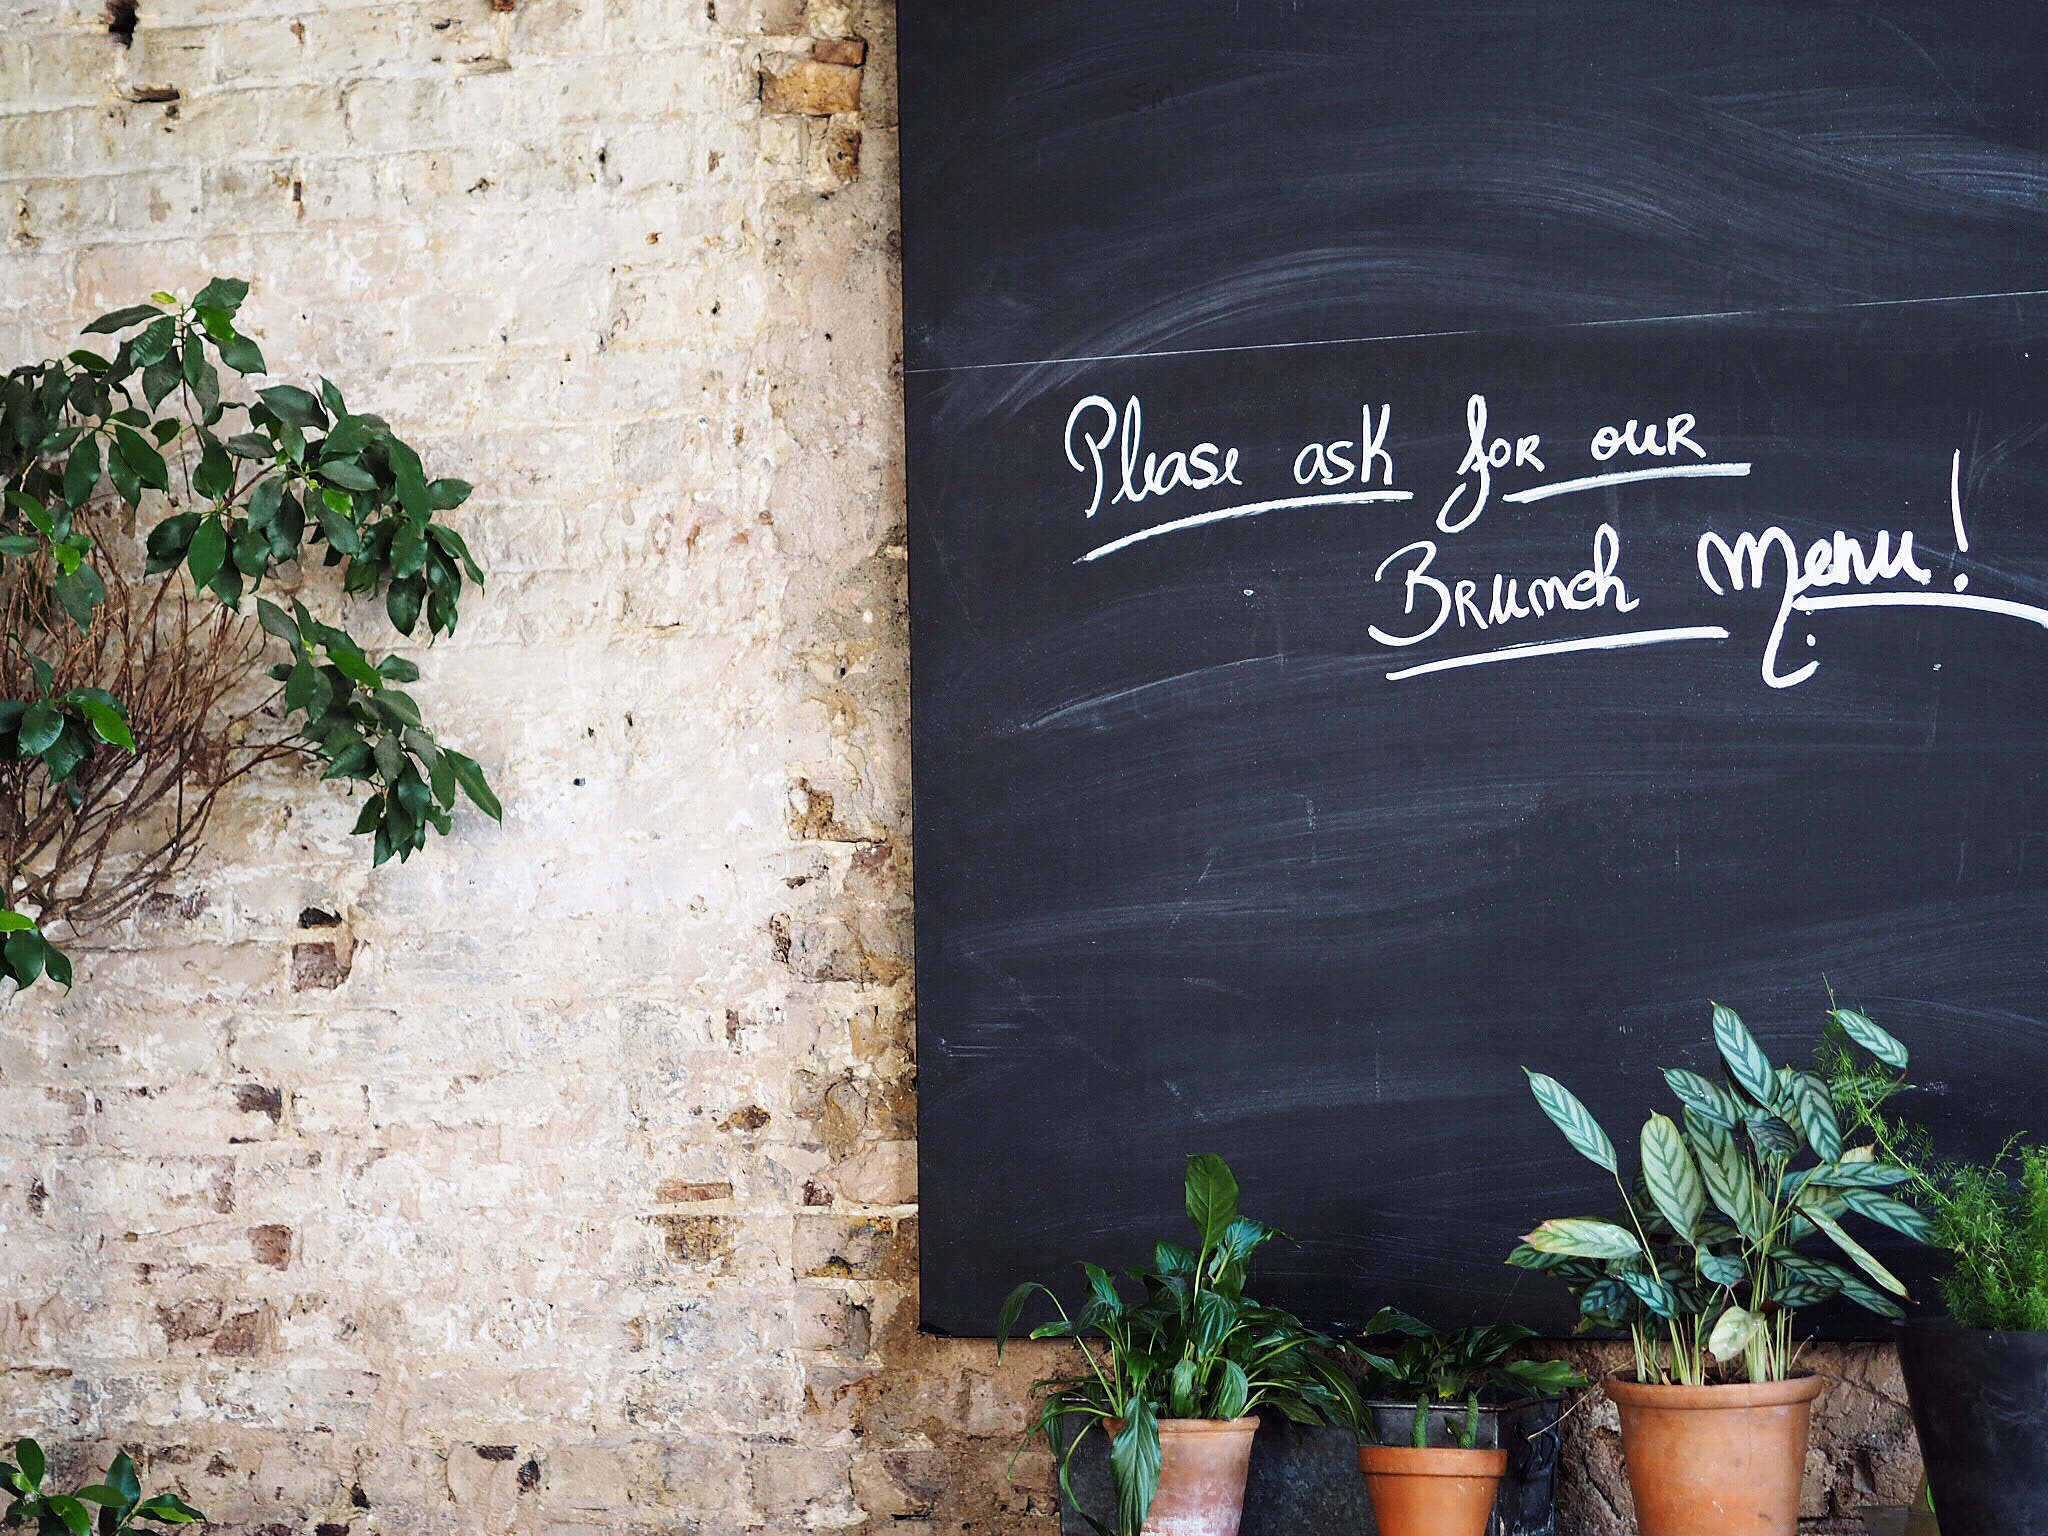
tree, grass, cafe, plant, wall, sign, blackboard, brick wall, font, chalk, pot plant